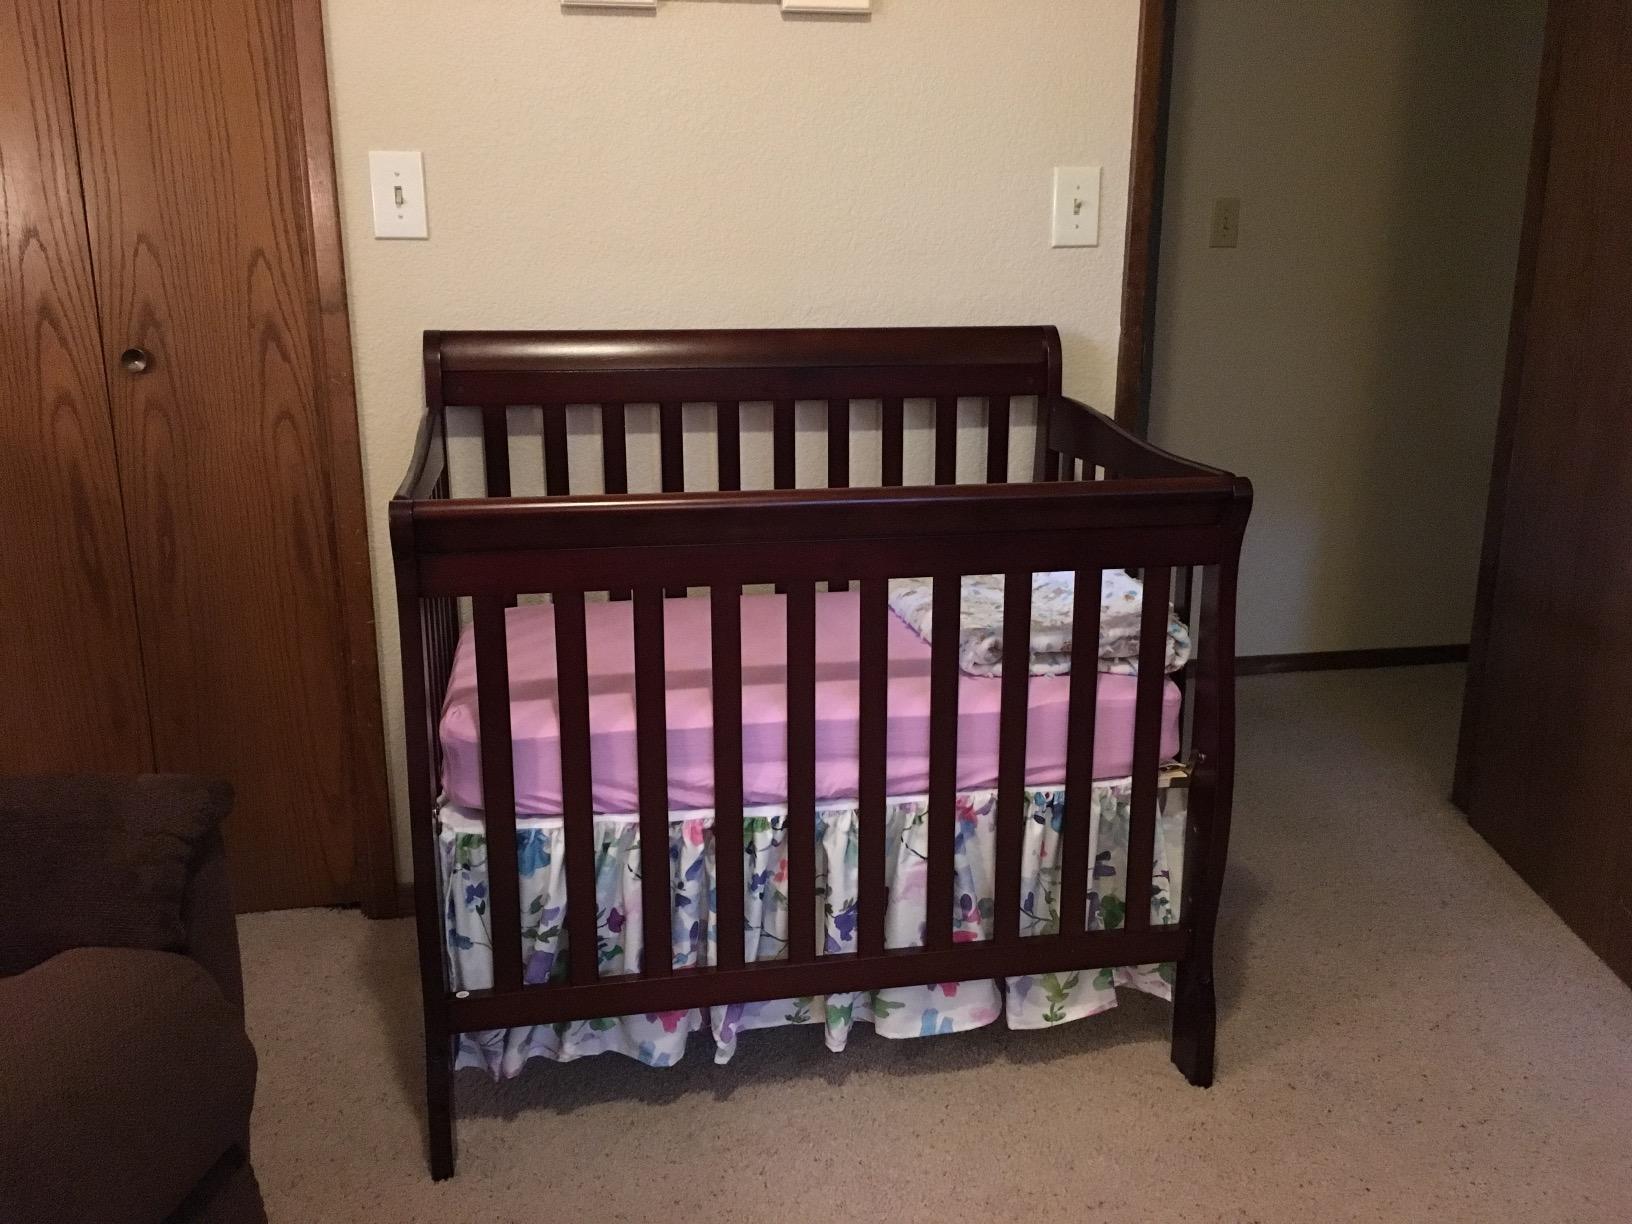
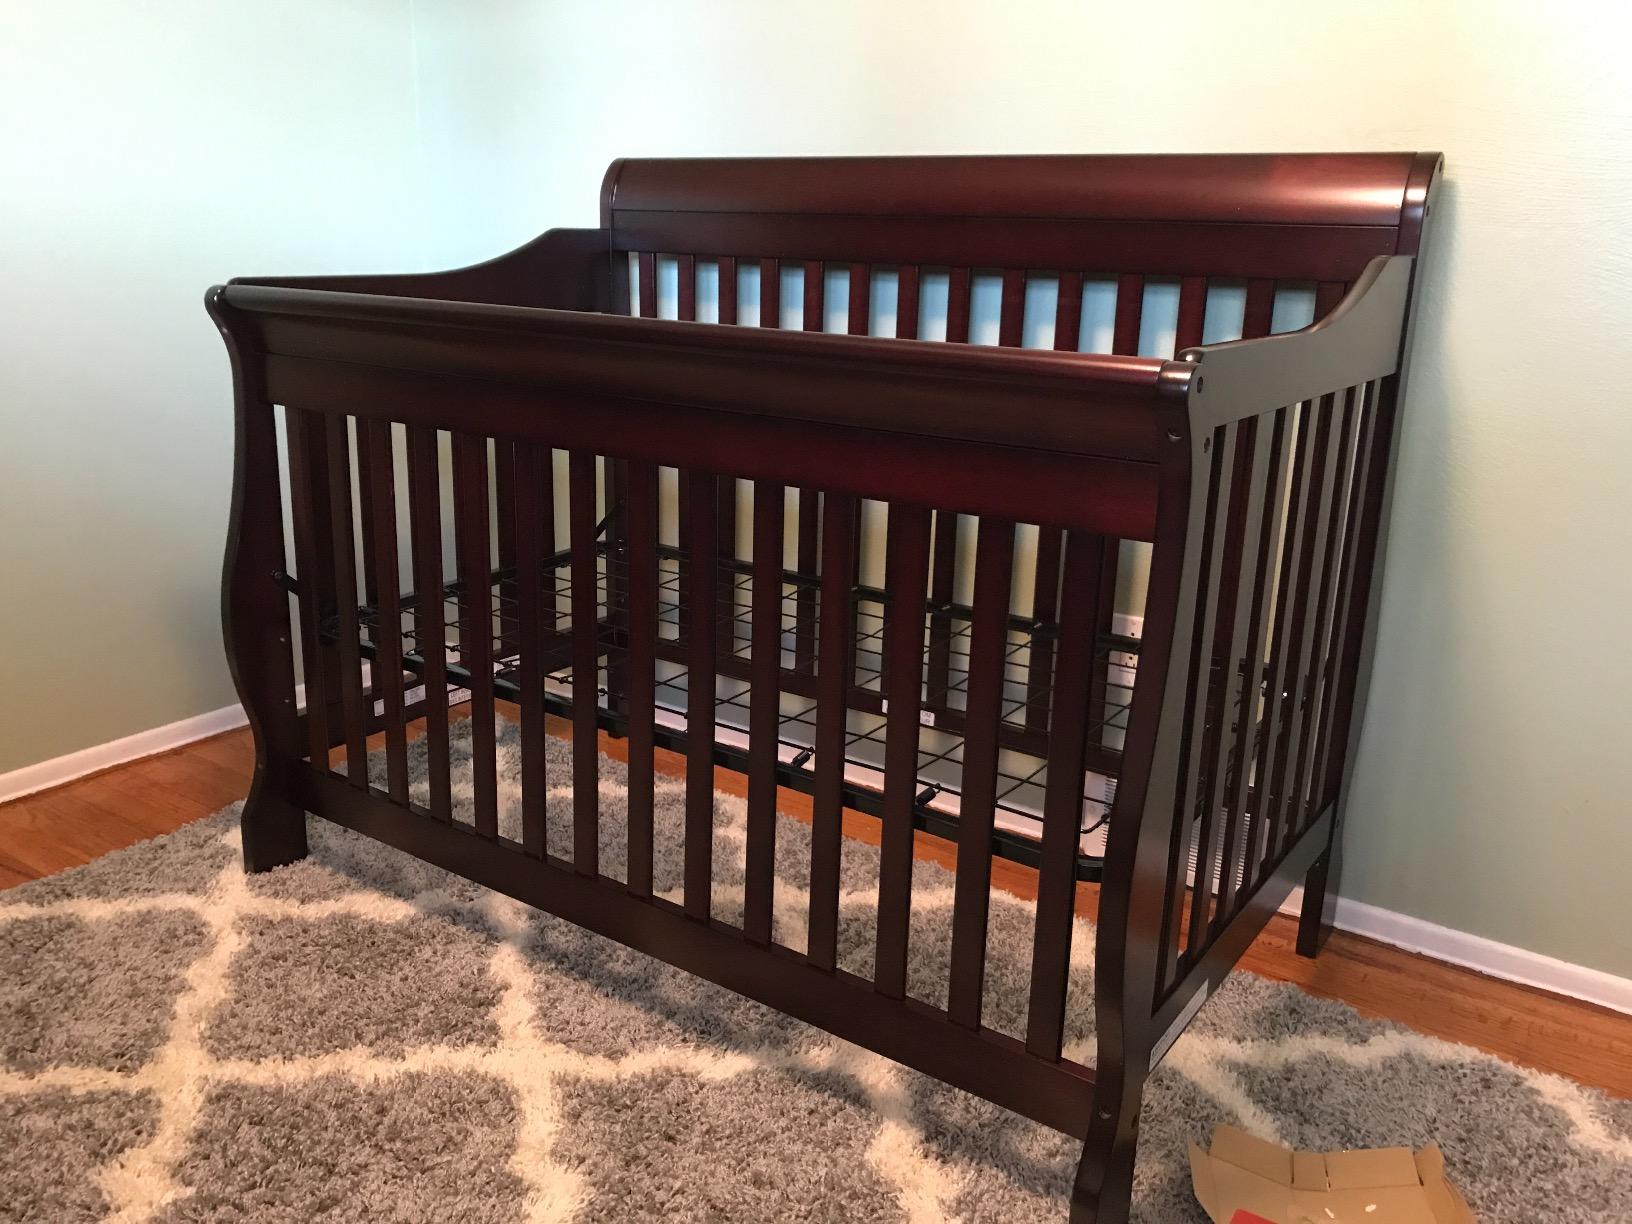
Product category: products_crib
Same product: yes